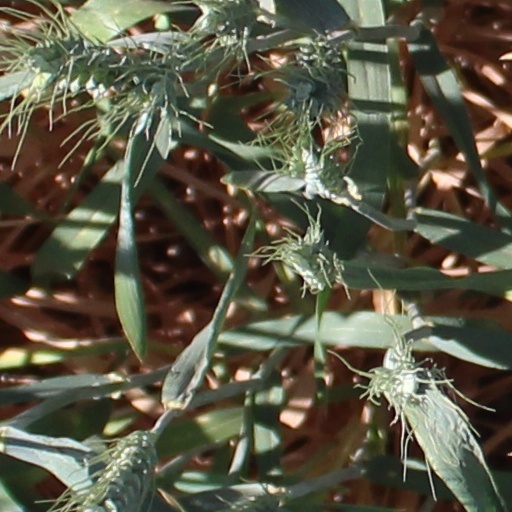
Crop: wheat